I Love It Loud

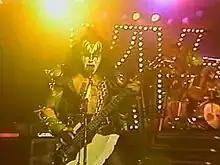
Screenshot from "I Love It Loud" video.

The video was directed by Paul Davey and produced by John Weaver for Keefco. It also marked the final video for which Kiss wore their famous make-up before unmasking in 1983. Although the lead guitarist who recorded the song really was the unofficial member Vinnie Vincent, the music video features performing Ace Frehley due to contractual reasons, being the last Kiss video to include him (excluding various television appearances Frehley did with the group in support for "Creatures of the Night") before his departure later that year.